Alamance County, North Carolina

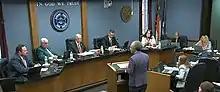
Alamance County Board of Commissioners meeting in 2022

As of the 2020 census, there were 171,415 people, 64,316 households, and 41,793 families residing in the county.